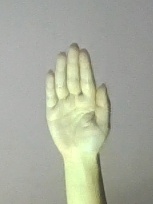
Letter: seen